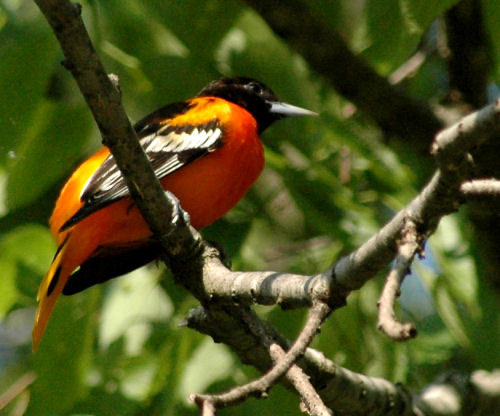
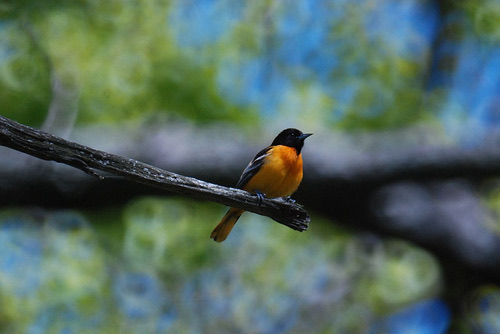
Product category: misc
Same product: yes